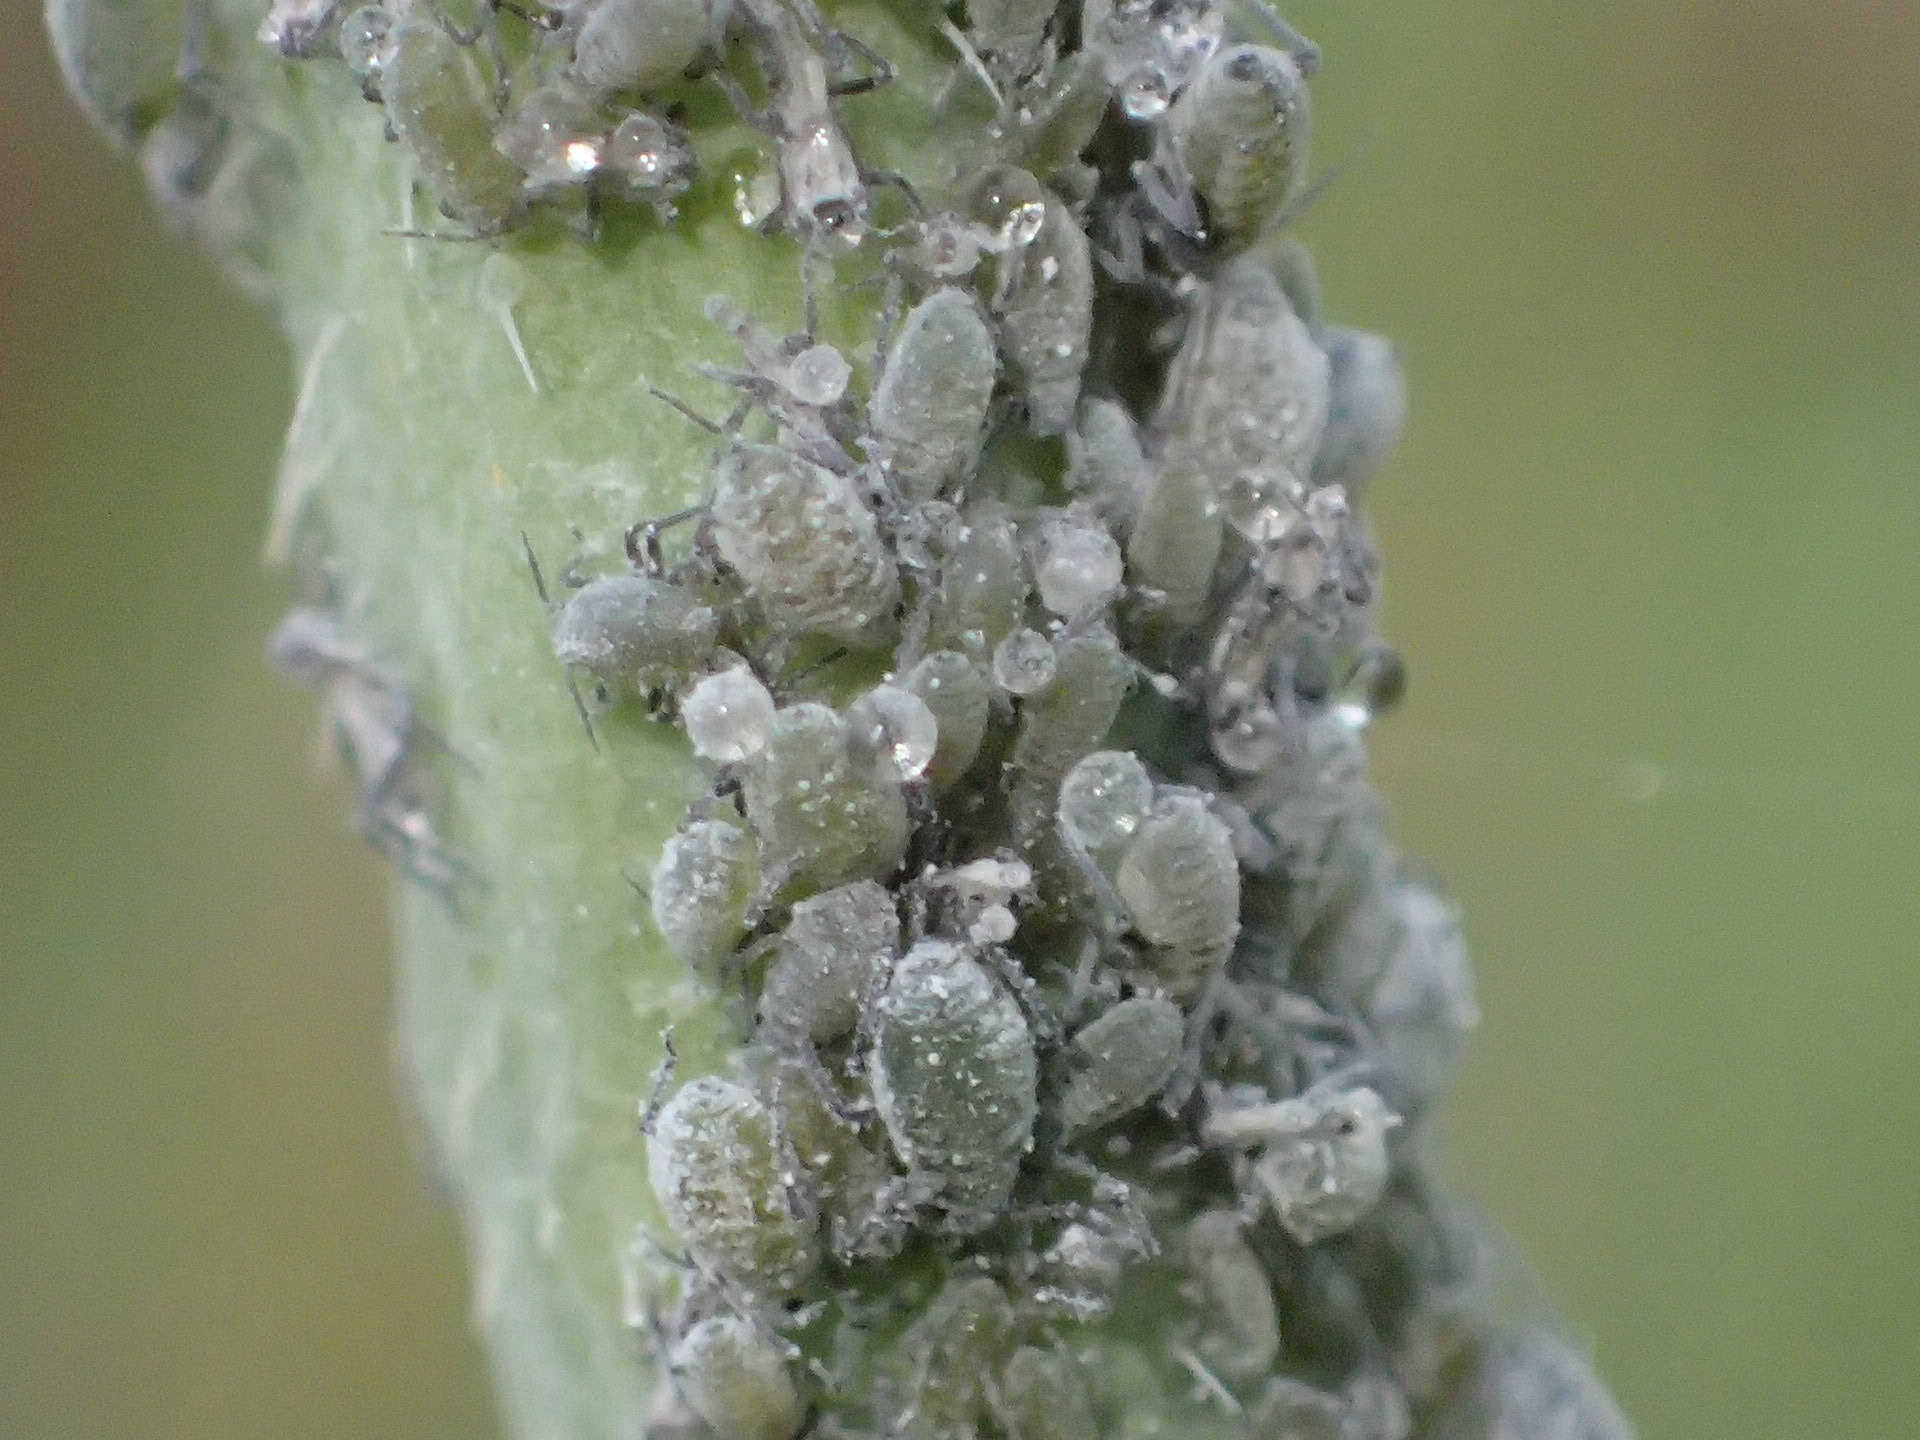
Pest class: cabbage_aphid